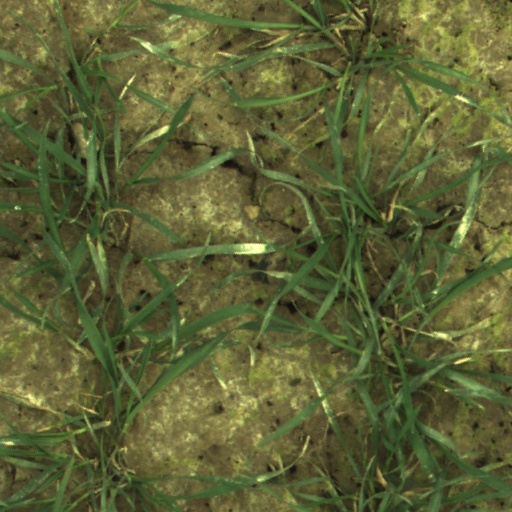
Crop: wheat